Santiago Bueno

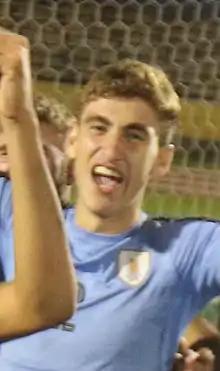
Bueno with the Uruguay under-20 team in 2017

Bueno has represented Uruguay at under-17 and under-20 youth international levels. In December 2019, he was called up to the under-23 team for the 2020 CONMEBOL Pre-Olympic Tournament.